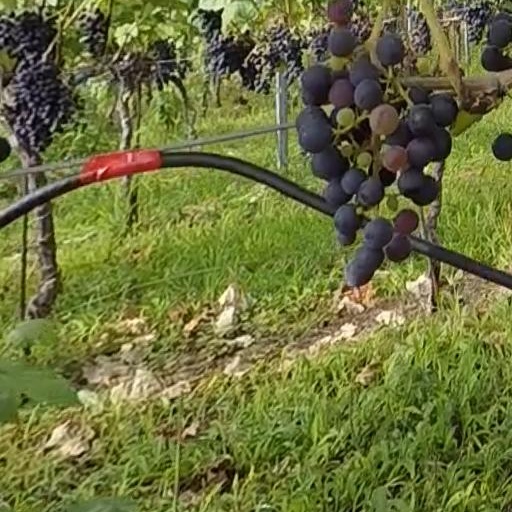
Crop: grape